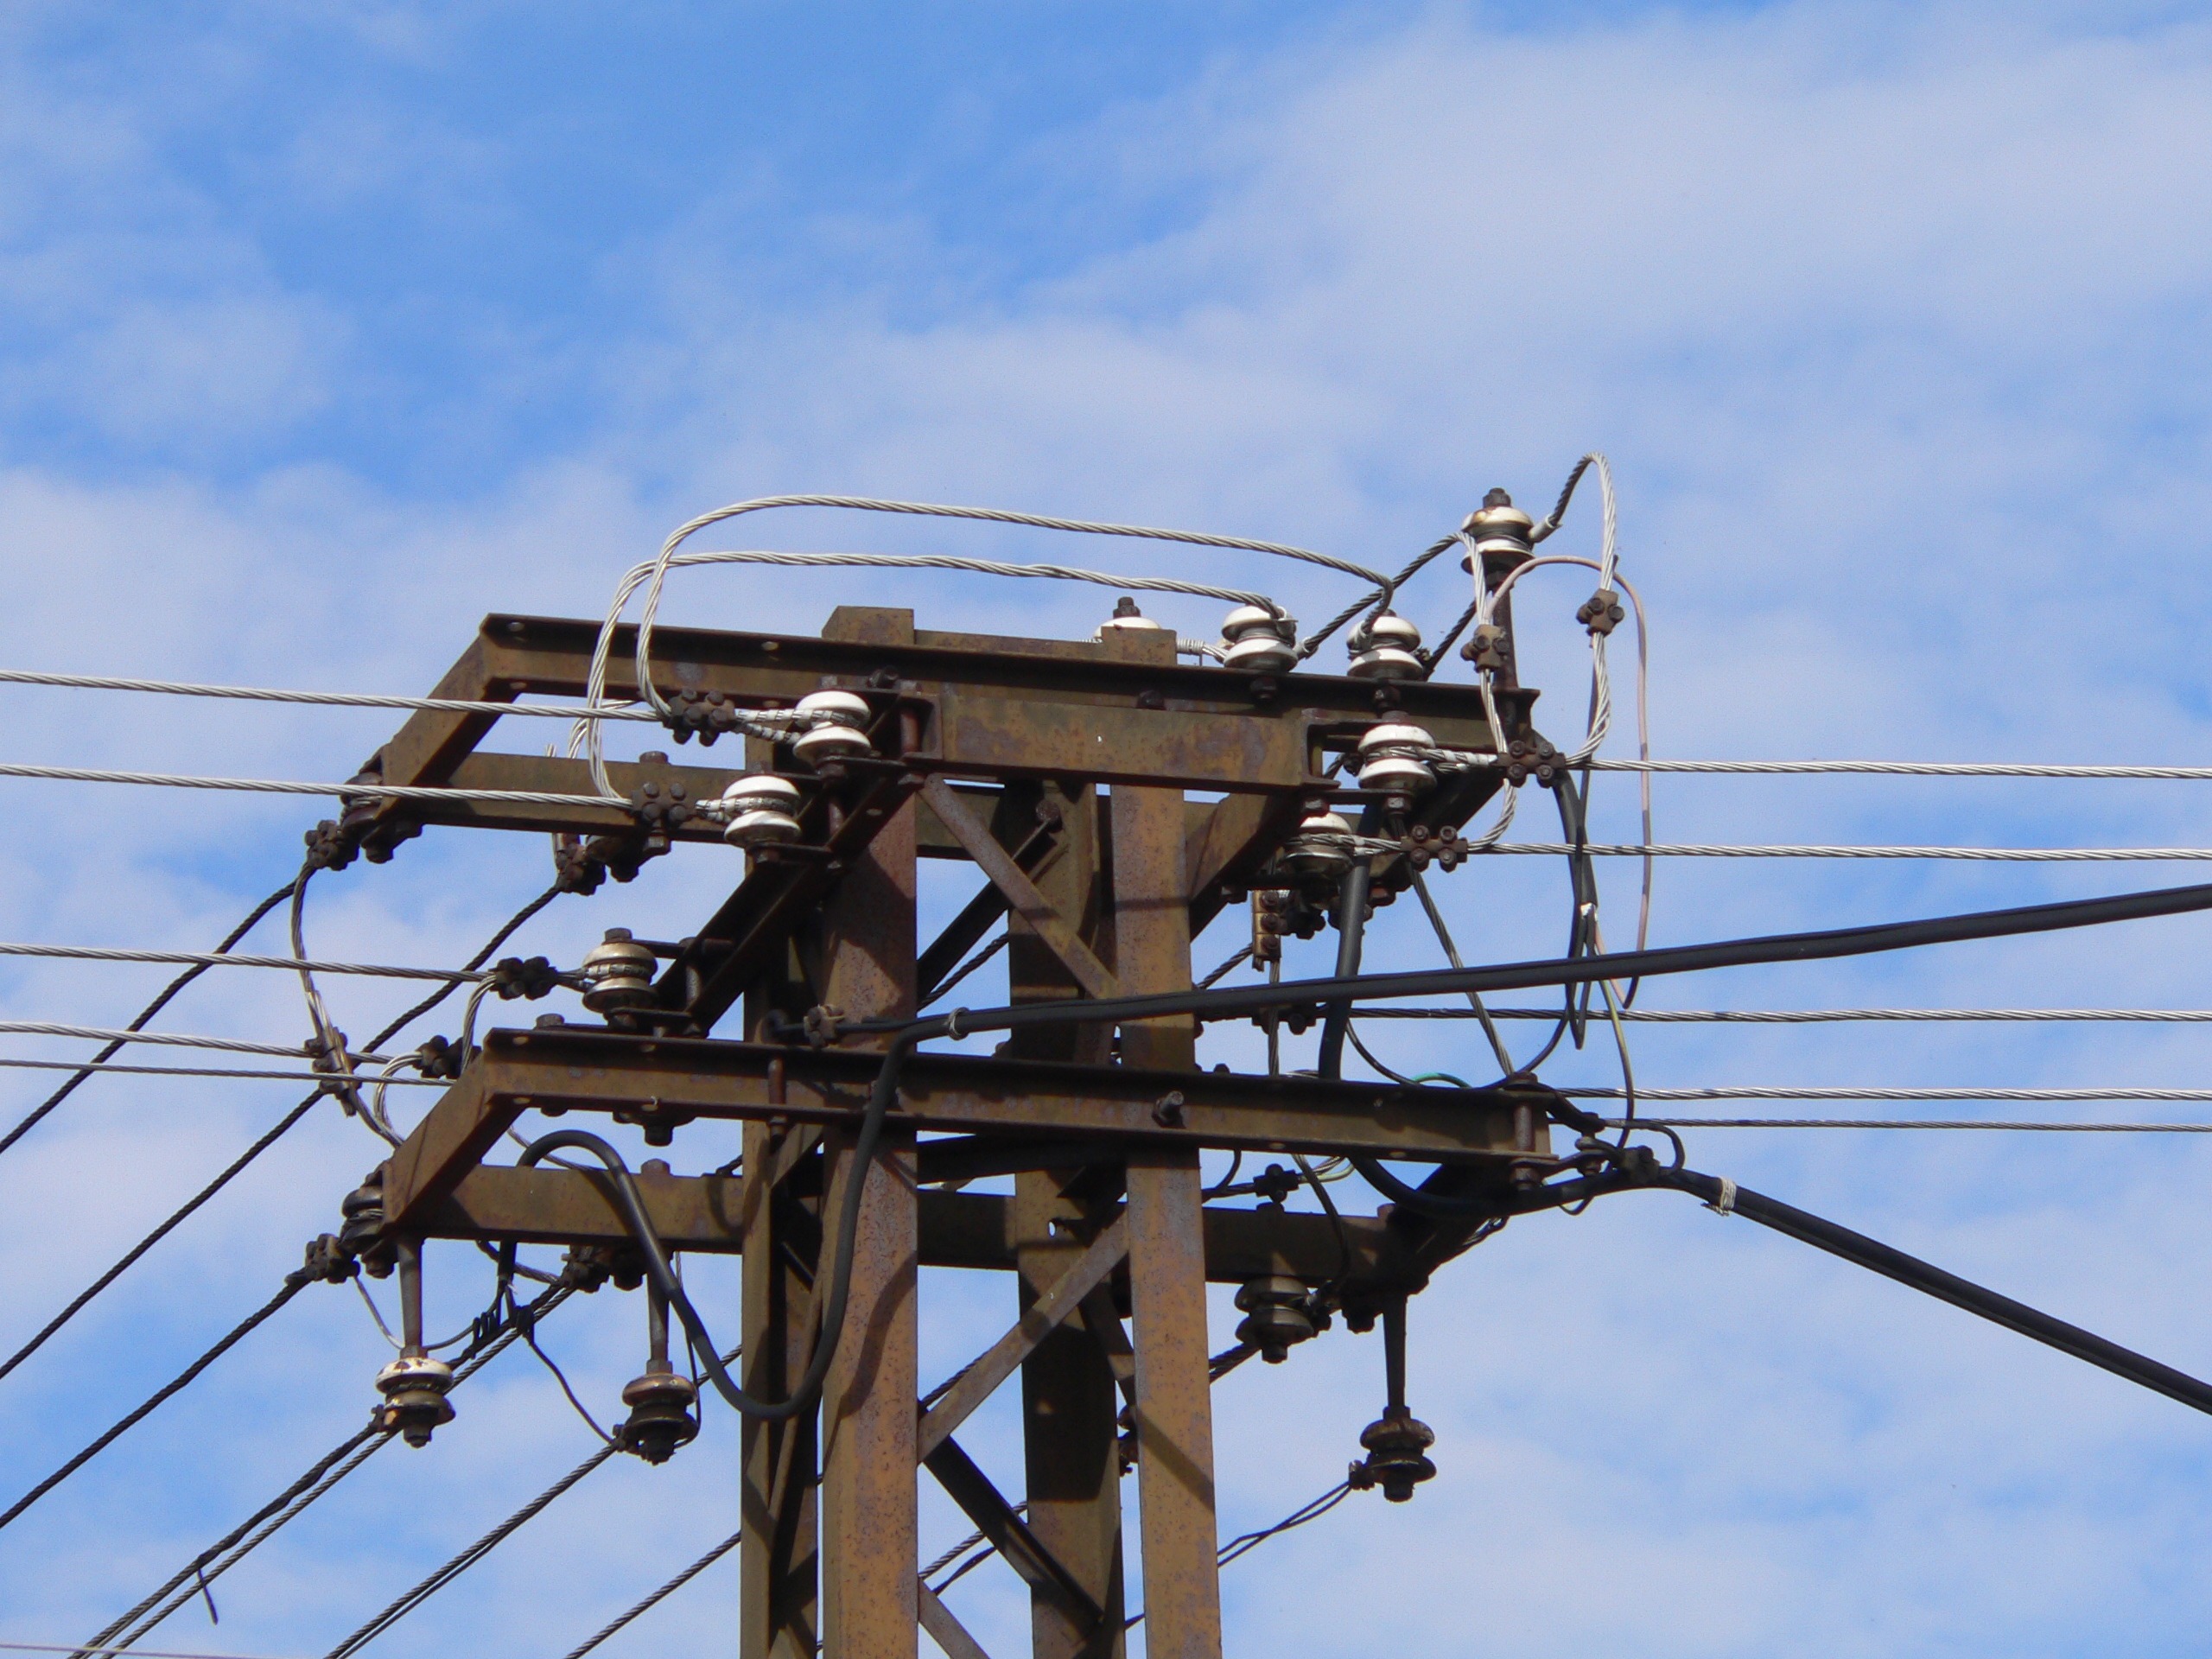
sky, vehicle, tower, mast, blue, electricity, electric, transmission tower, transformer, outdoor structure, electrical supply, overhead power line, power distribution unit, electric cable